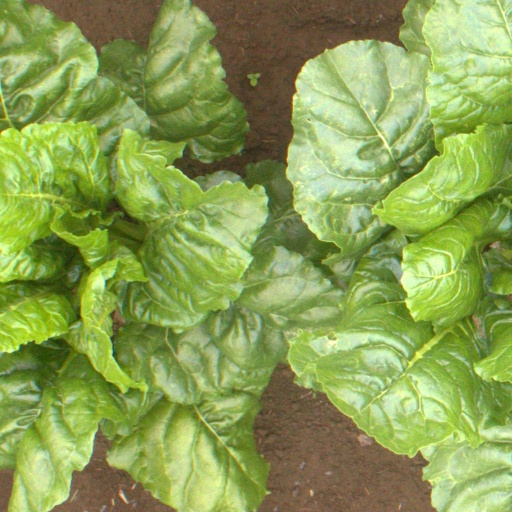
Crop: sugar beet